Grenen

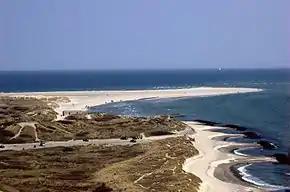
Grenen beach, 2006

Grenen is a long sandbar spit at Skagen Odde (the headland of Jutland), north of the town of Skagen.